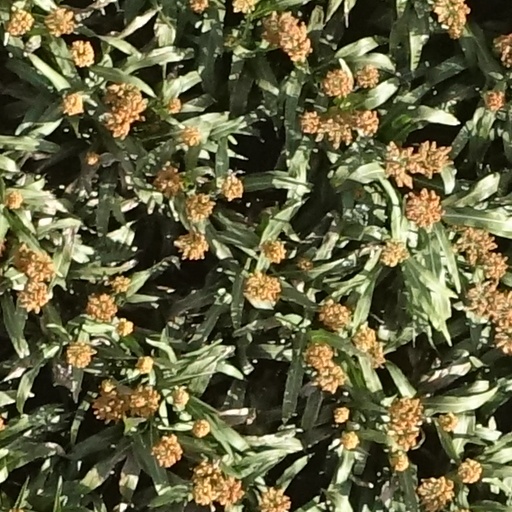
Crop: sorghum